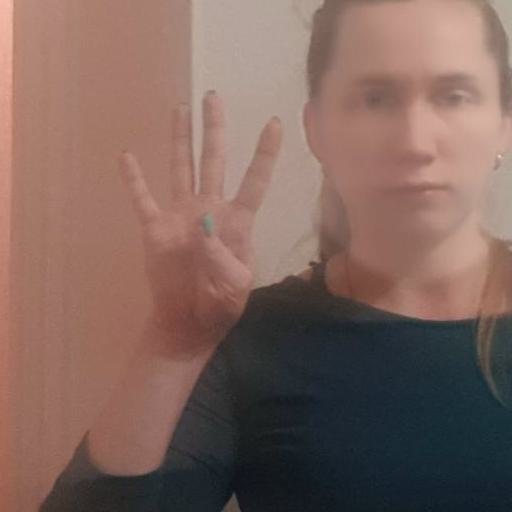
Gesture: four